Dhamtari

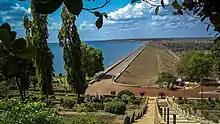
Gangrel Dam

Dhamtari's population was 17,278 in 1955. At that time, the town was part of Raipur District in the state of Madhya Pradesh. In 2000, it became part of the new Chhattisgarh state and headquarters for the Dhamtari tehsil. As a terminus of a narrow-gauge railway running north of Raipur on the main Bombay-Calcutta line of the Bengal Nagpur Railway, Dhamtari became a trade centre. Goods shipped from there included timber, shellac, morabulum nuts, beedi leaves (for cigarettes), rice and animal hides.